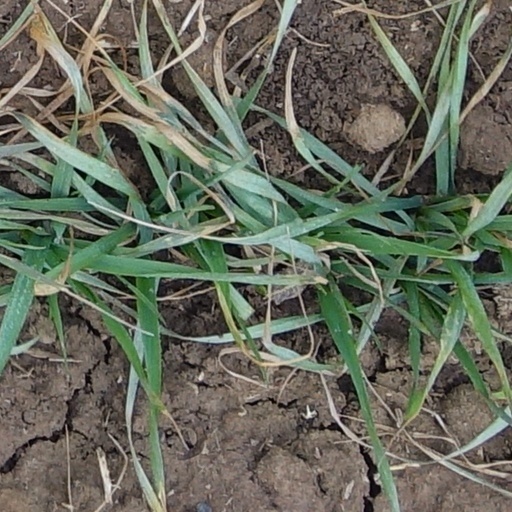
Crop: wheat